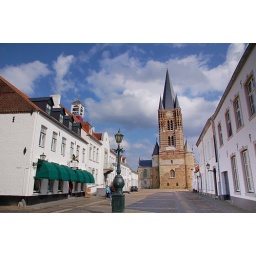
Thorn is known as &amp;quot;the white village&amp;quot; for its white-washed brick houses in the centre of town